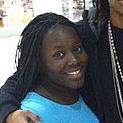
Age: 18